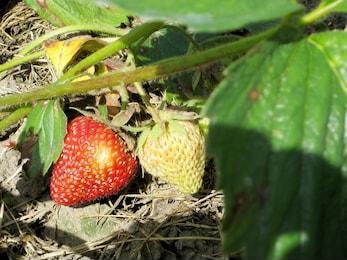
Label: Strawberry